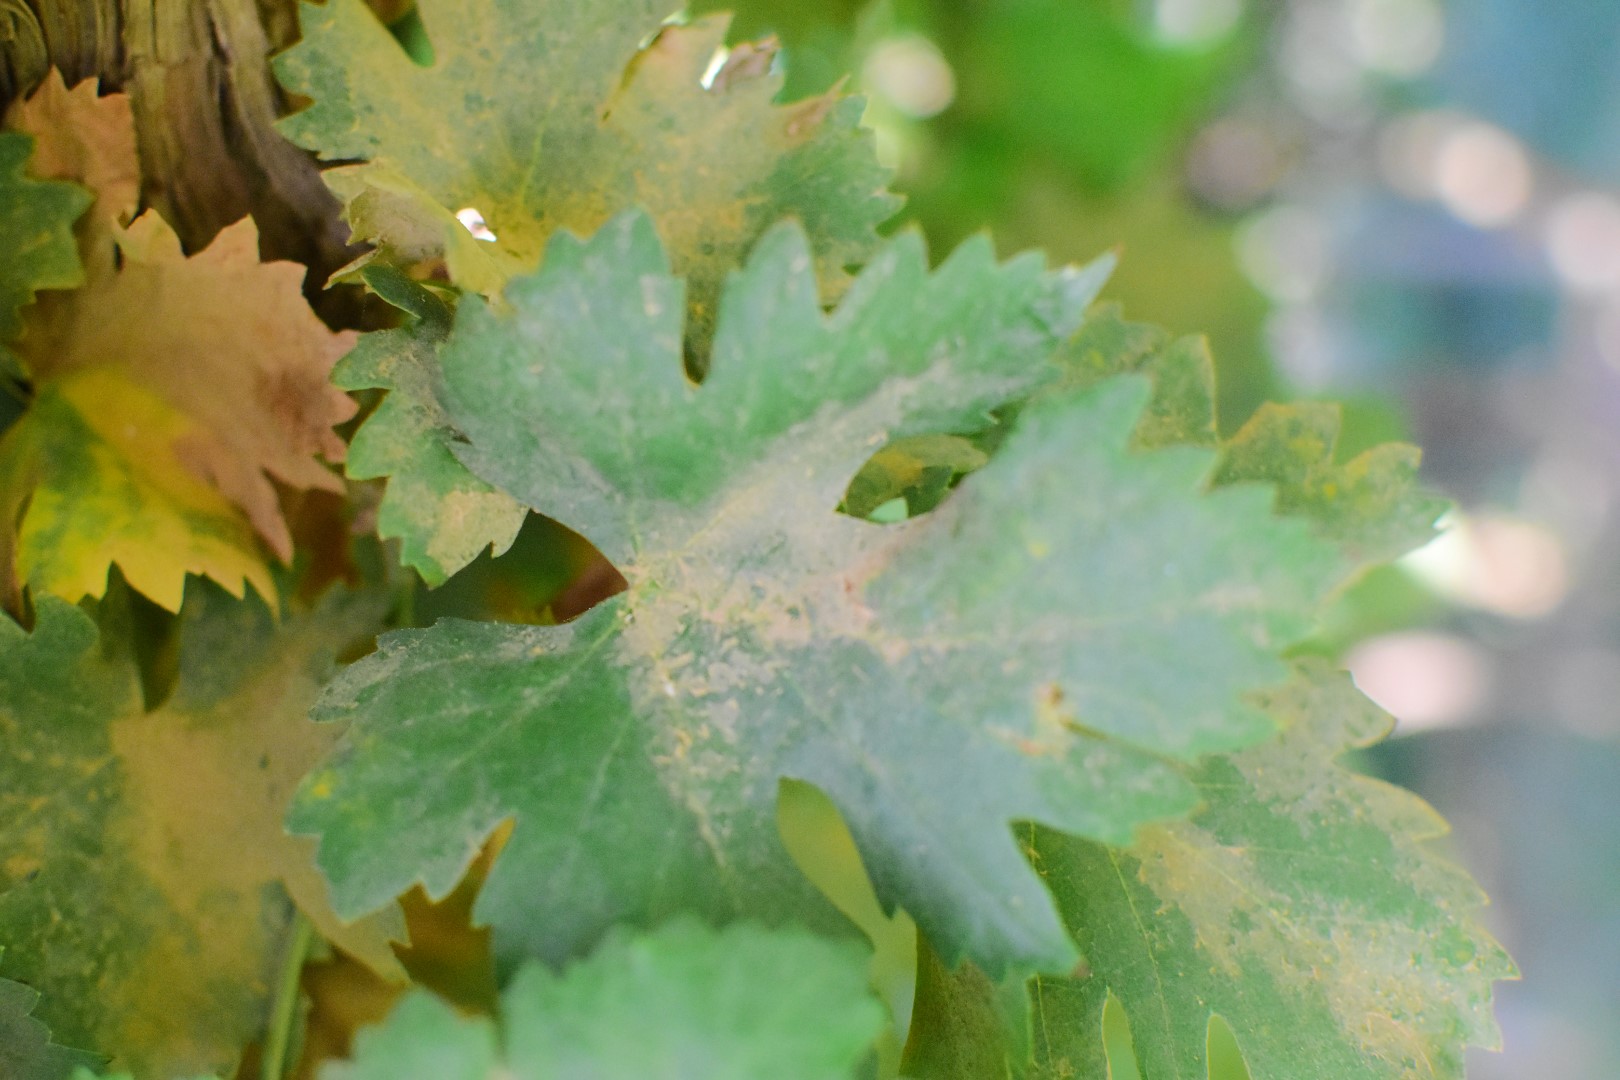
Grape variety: Deas Al-Annz